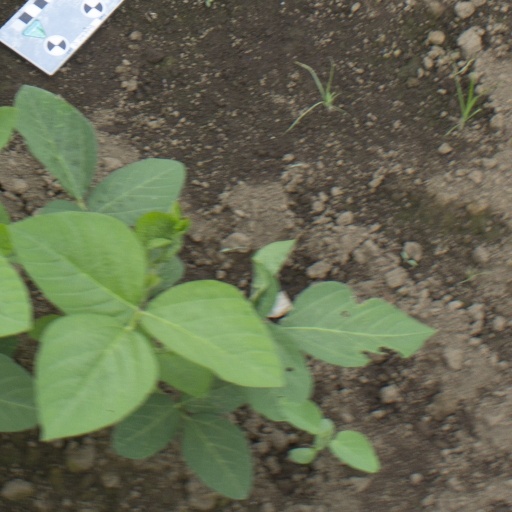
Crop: soybean